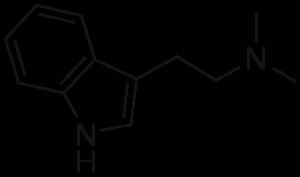
Le Santo Daime est un mouvement religieux originaire de l’Amazonie brésilienne dont le fondateur est Raimundo Irineu Serra et qui utilise l'ayahuasca comme sacrement religieux.
L'ayahuasca ou yagé est une préparation fournissant à ses utilisateurs des hallucinations visuelles, celles-ci considérées comme un voile que le chaman doit lever lors de cérémonie. À base de lianes, prise sous forme de breuvage, elle est consommée traditionnellement par les chamans des tribus amérindiennes d'Amazonie qui l'utilisent pour ses capacités curatives conformément aux croyances et pratiques locales.